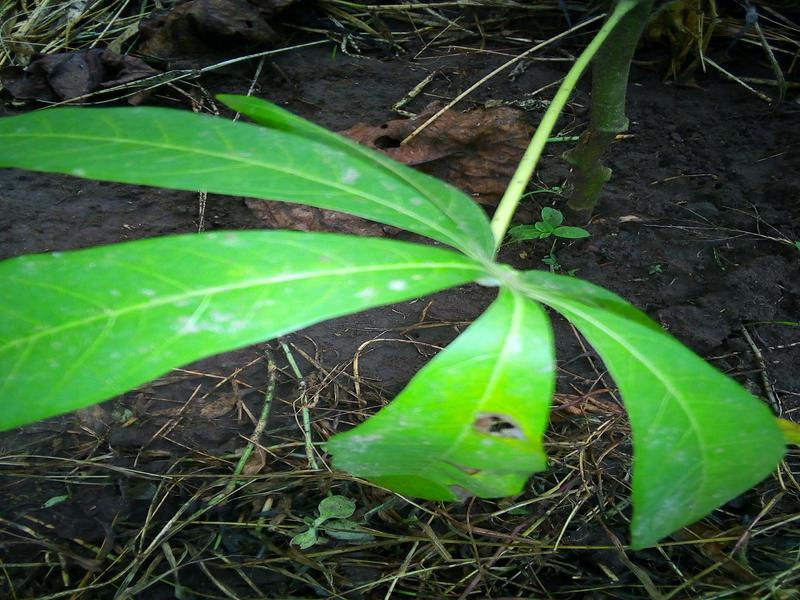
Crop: cassava
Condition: bacterial_blight